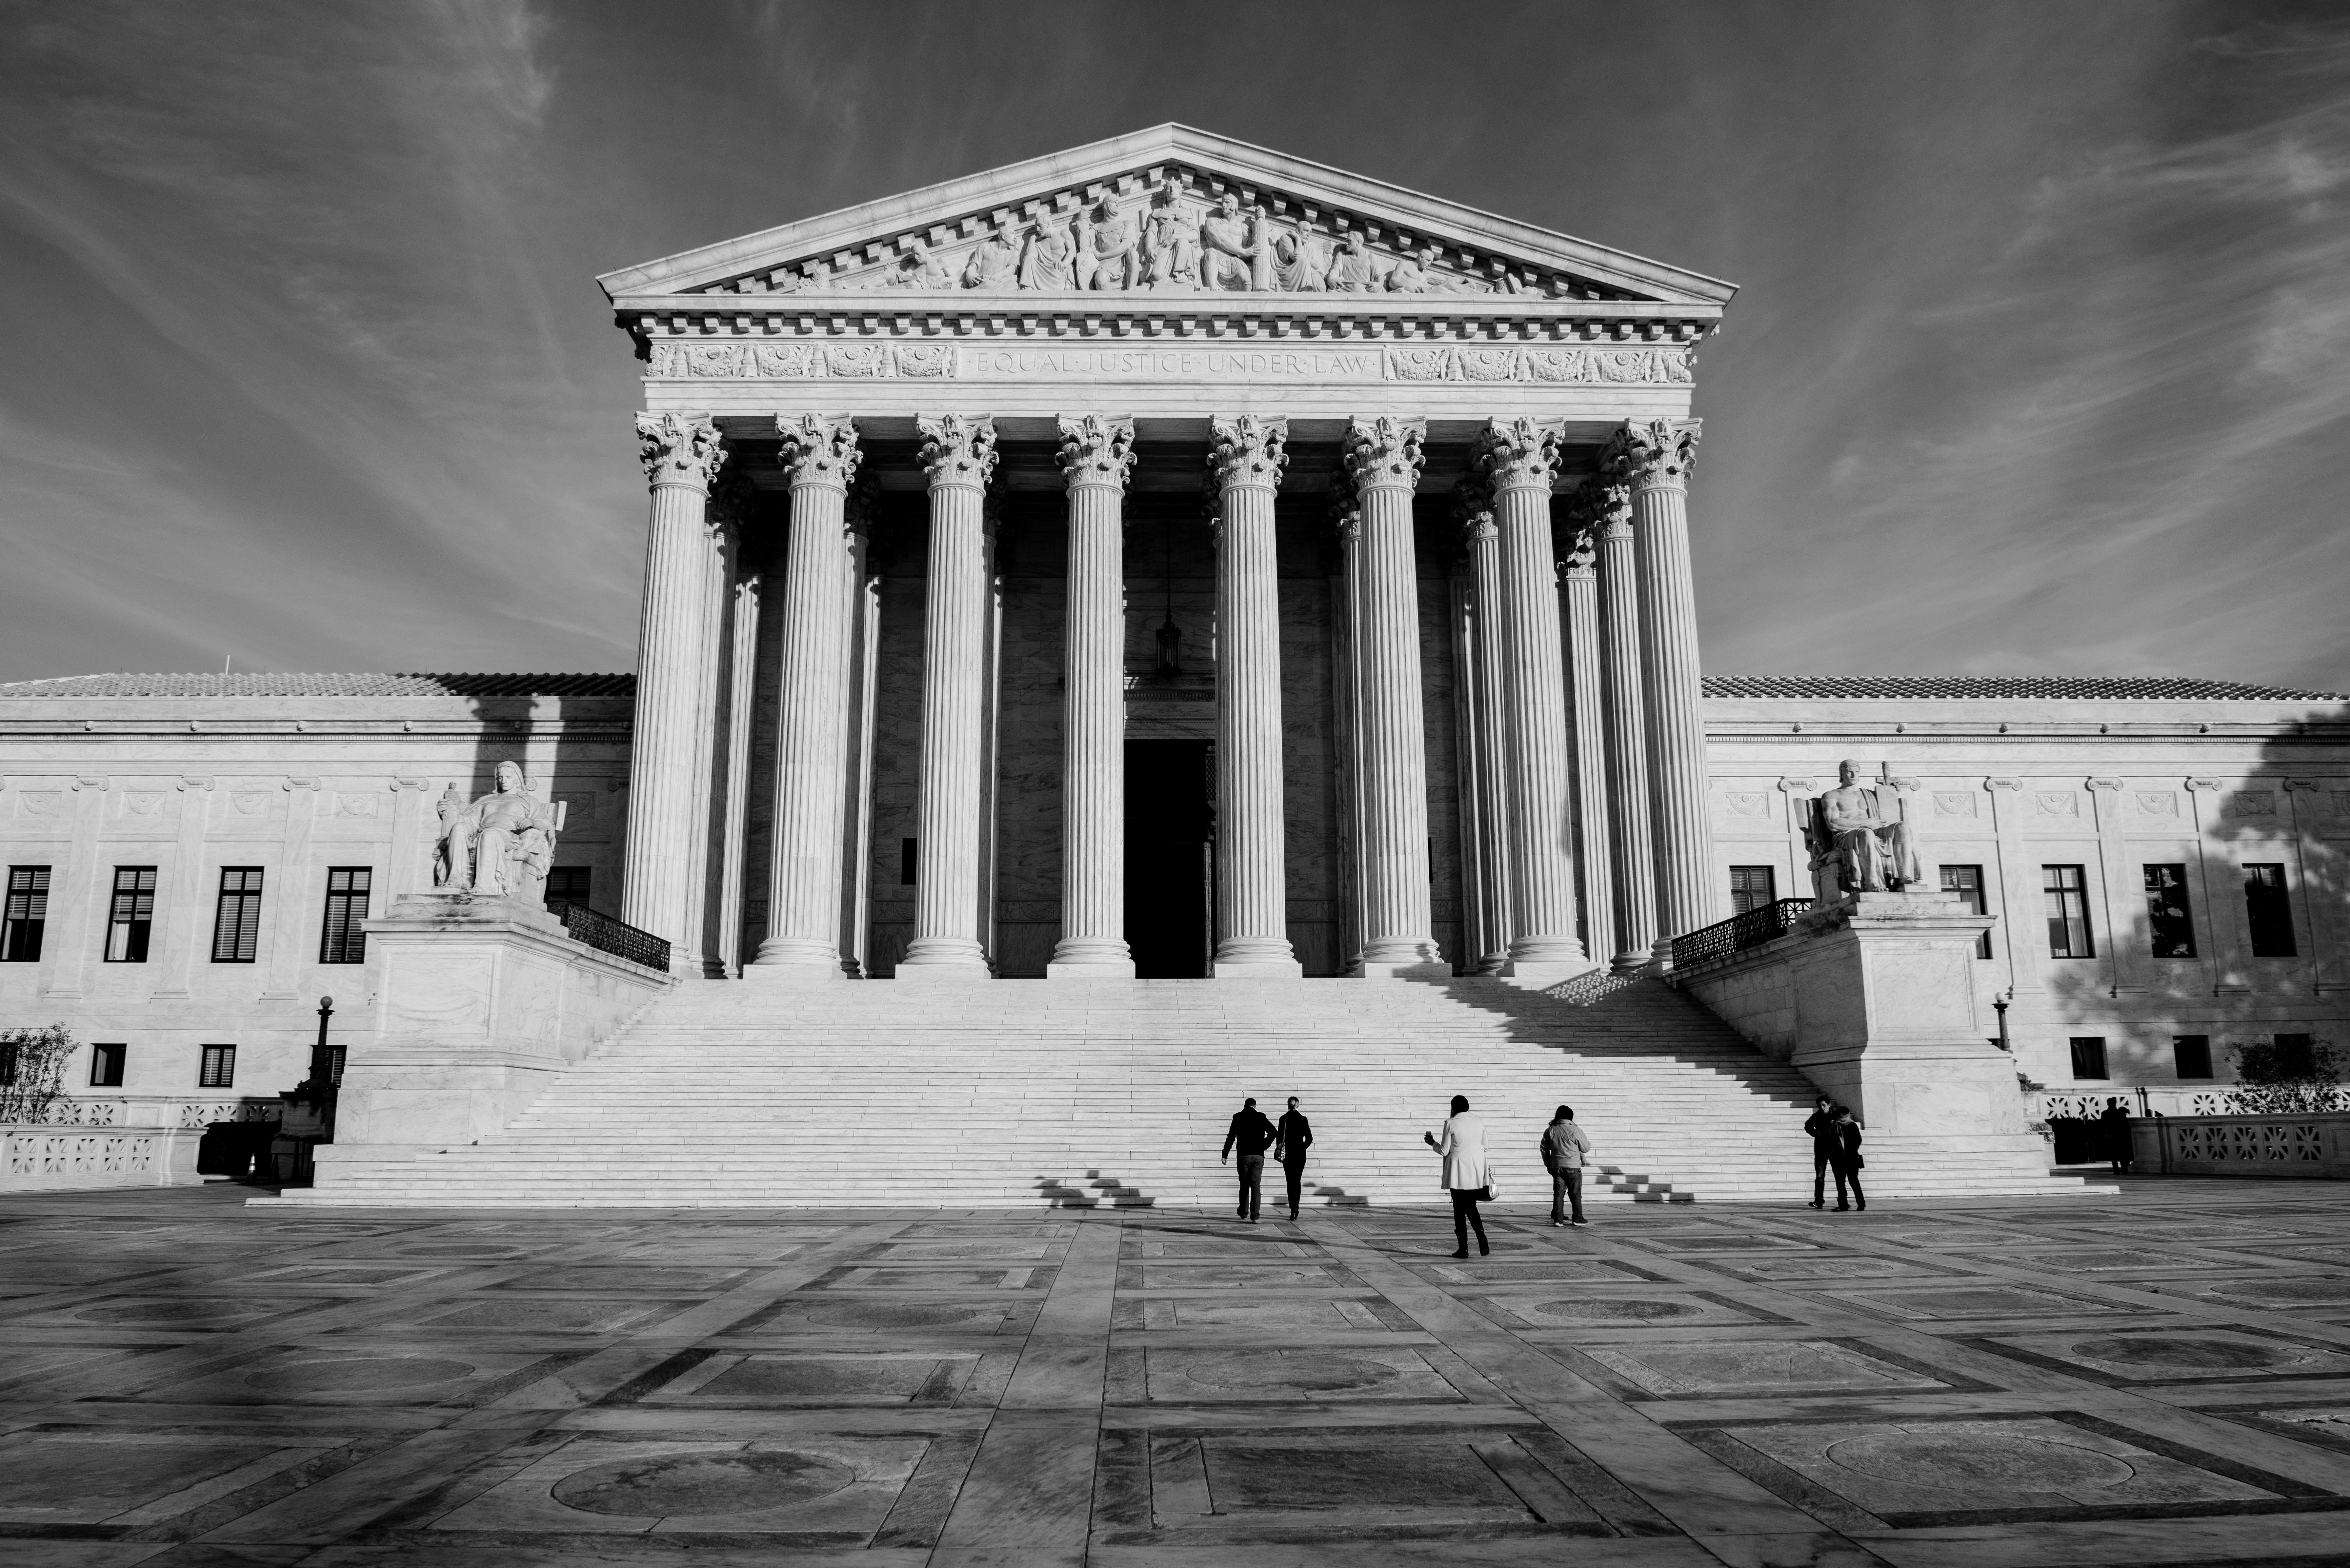
black and white, architecture, white, column, landmark, black, monochrome, temple, symmetry, monochrome photography, ancient history